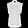
Label: Shirt